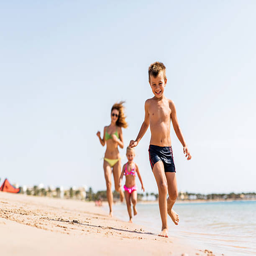
having fun on the beach